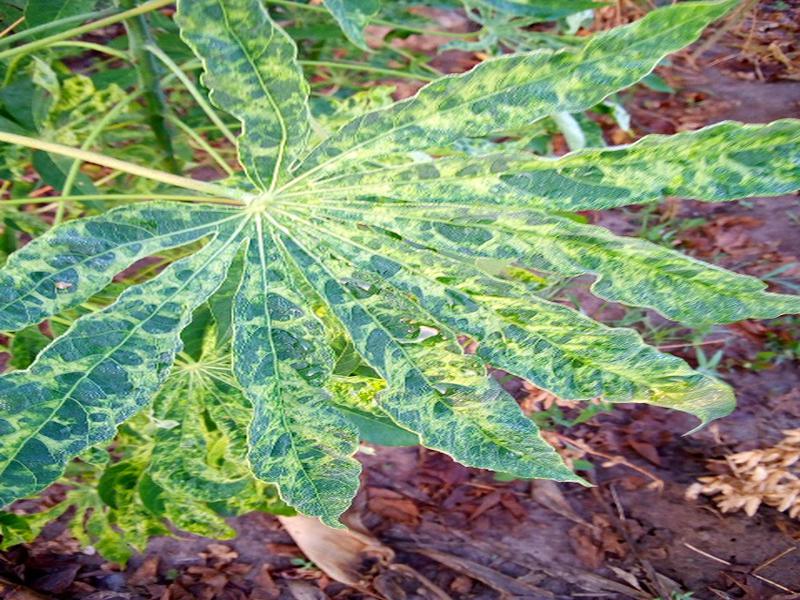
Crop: cassava
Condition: mosaic_disease